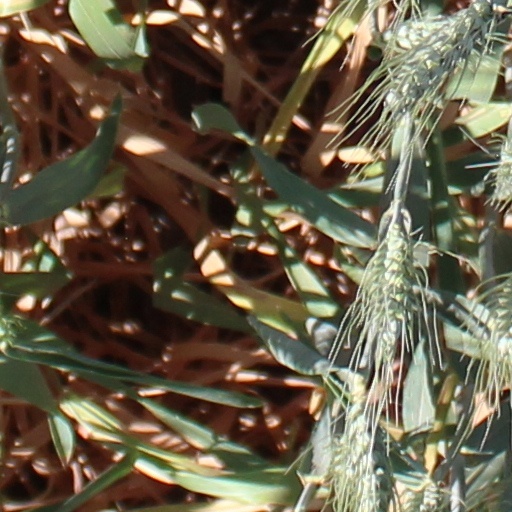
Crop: wheat